Elroy Powell

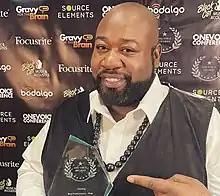
Powell in 2022

Elroy Powell, better known by his stage name Spoonface (born 28 August 1973), is a British singer, songwriter, producer and actor. He is known as a member of the music group Black Legend.